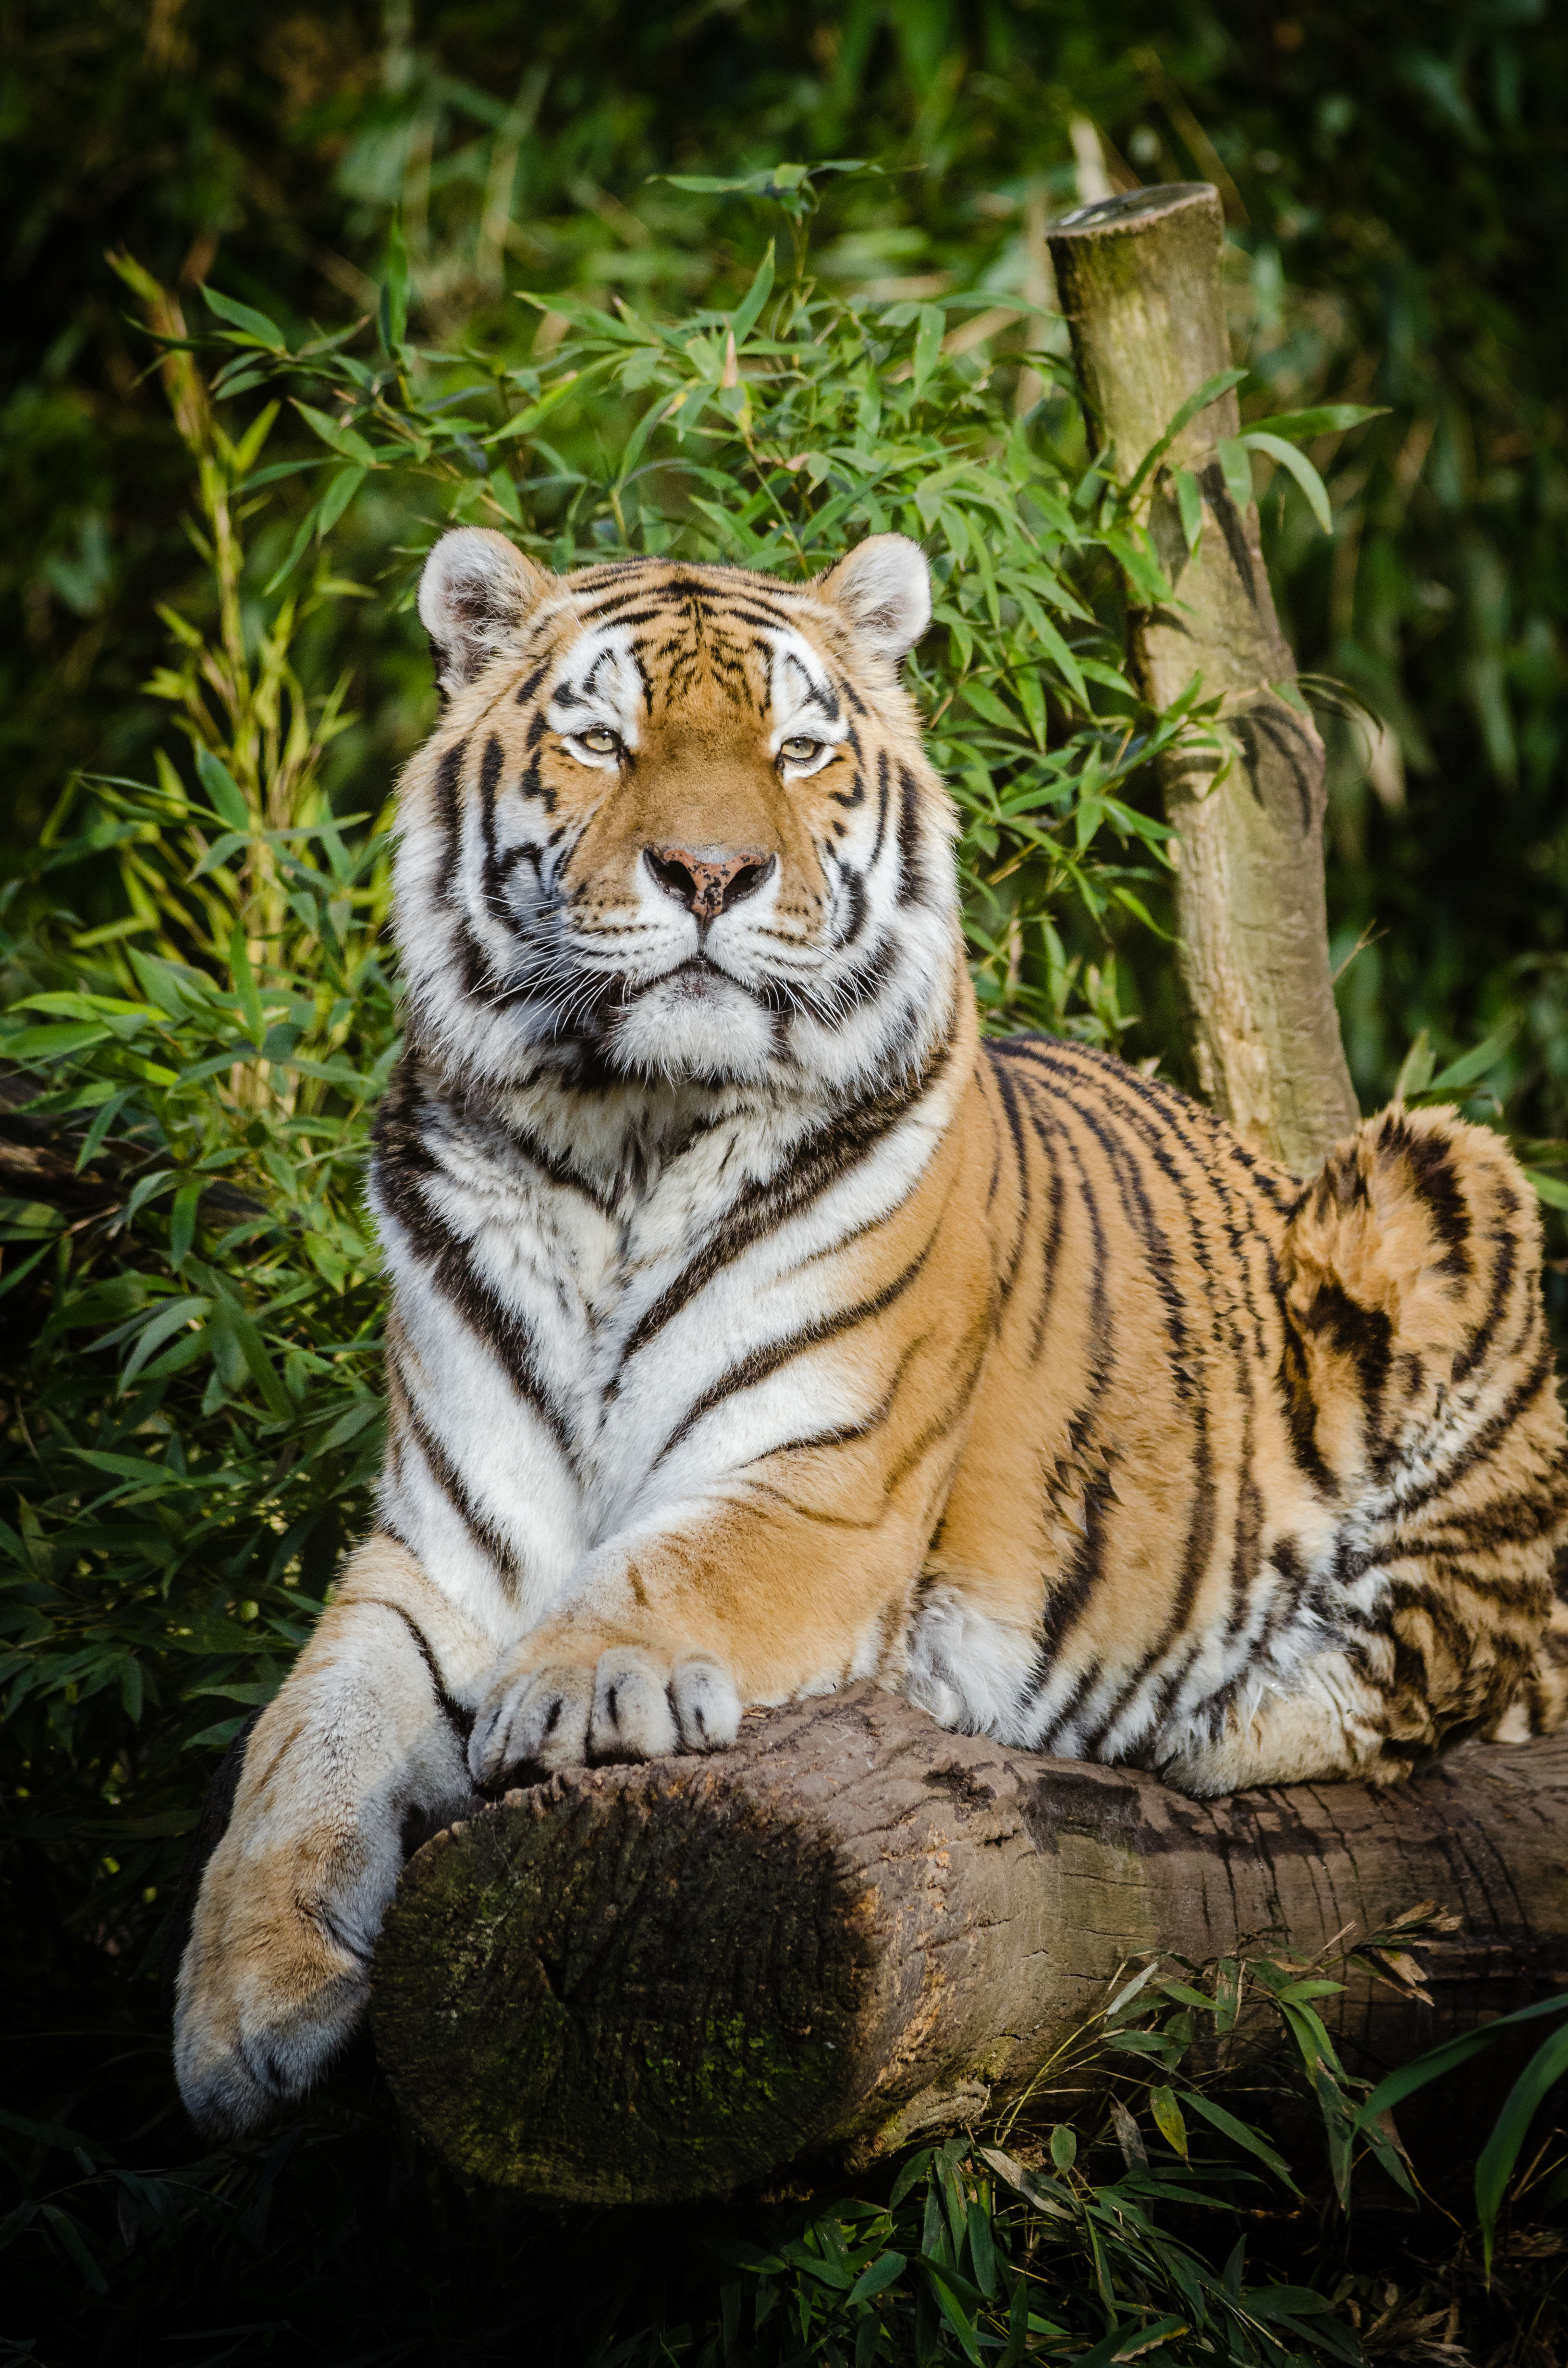
nature, animal, wildlife, zoo, cat, feline, mammal, predator, fauna, tiger, vertebrate, germany, deutschland, katze, tierpark, sibirischer, siberian, panthera, tigri, carnivore, big cats, cat like mammal